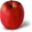
Label: apple